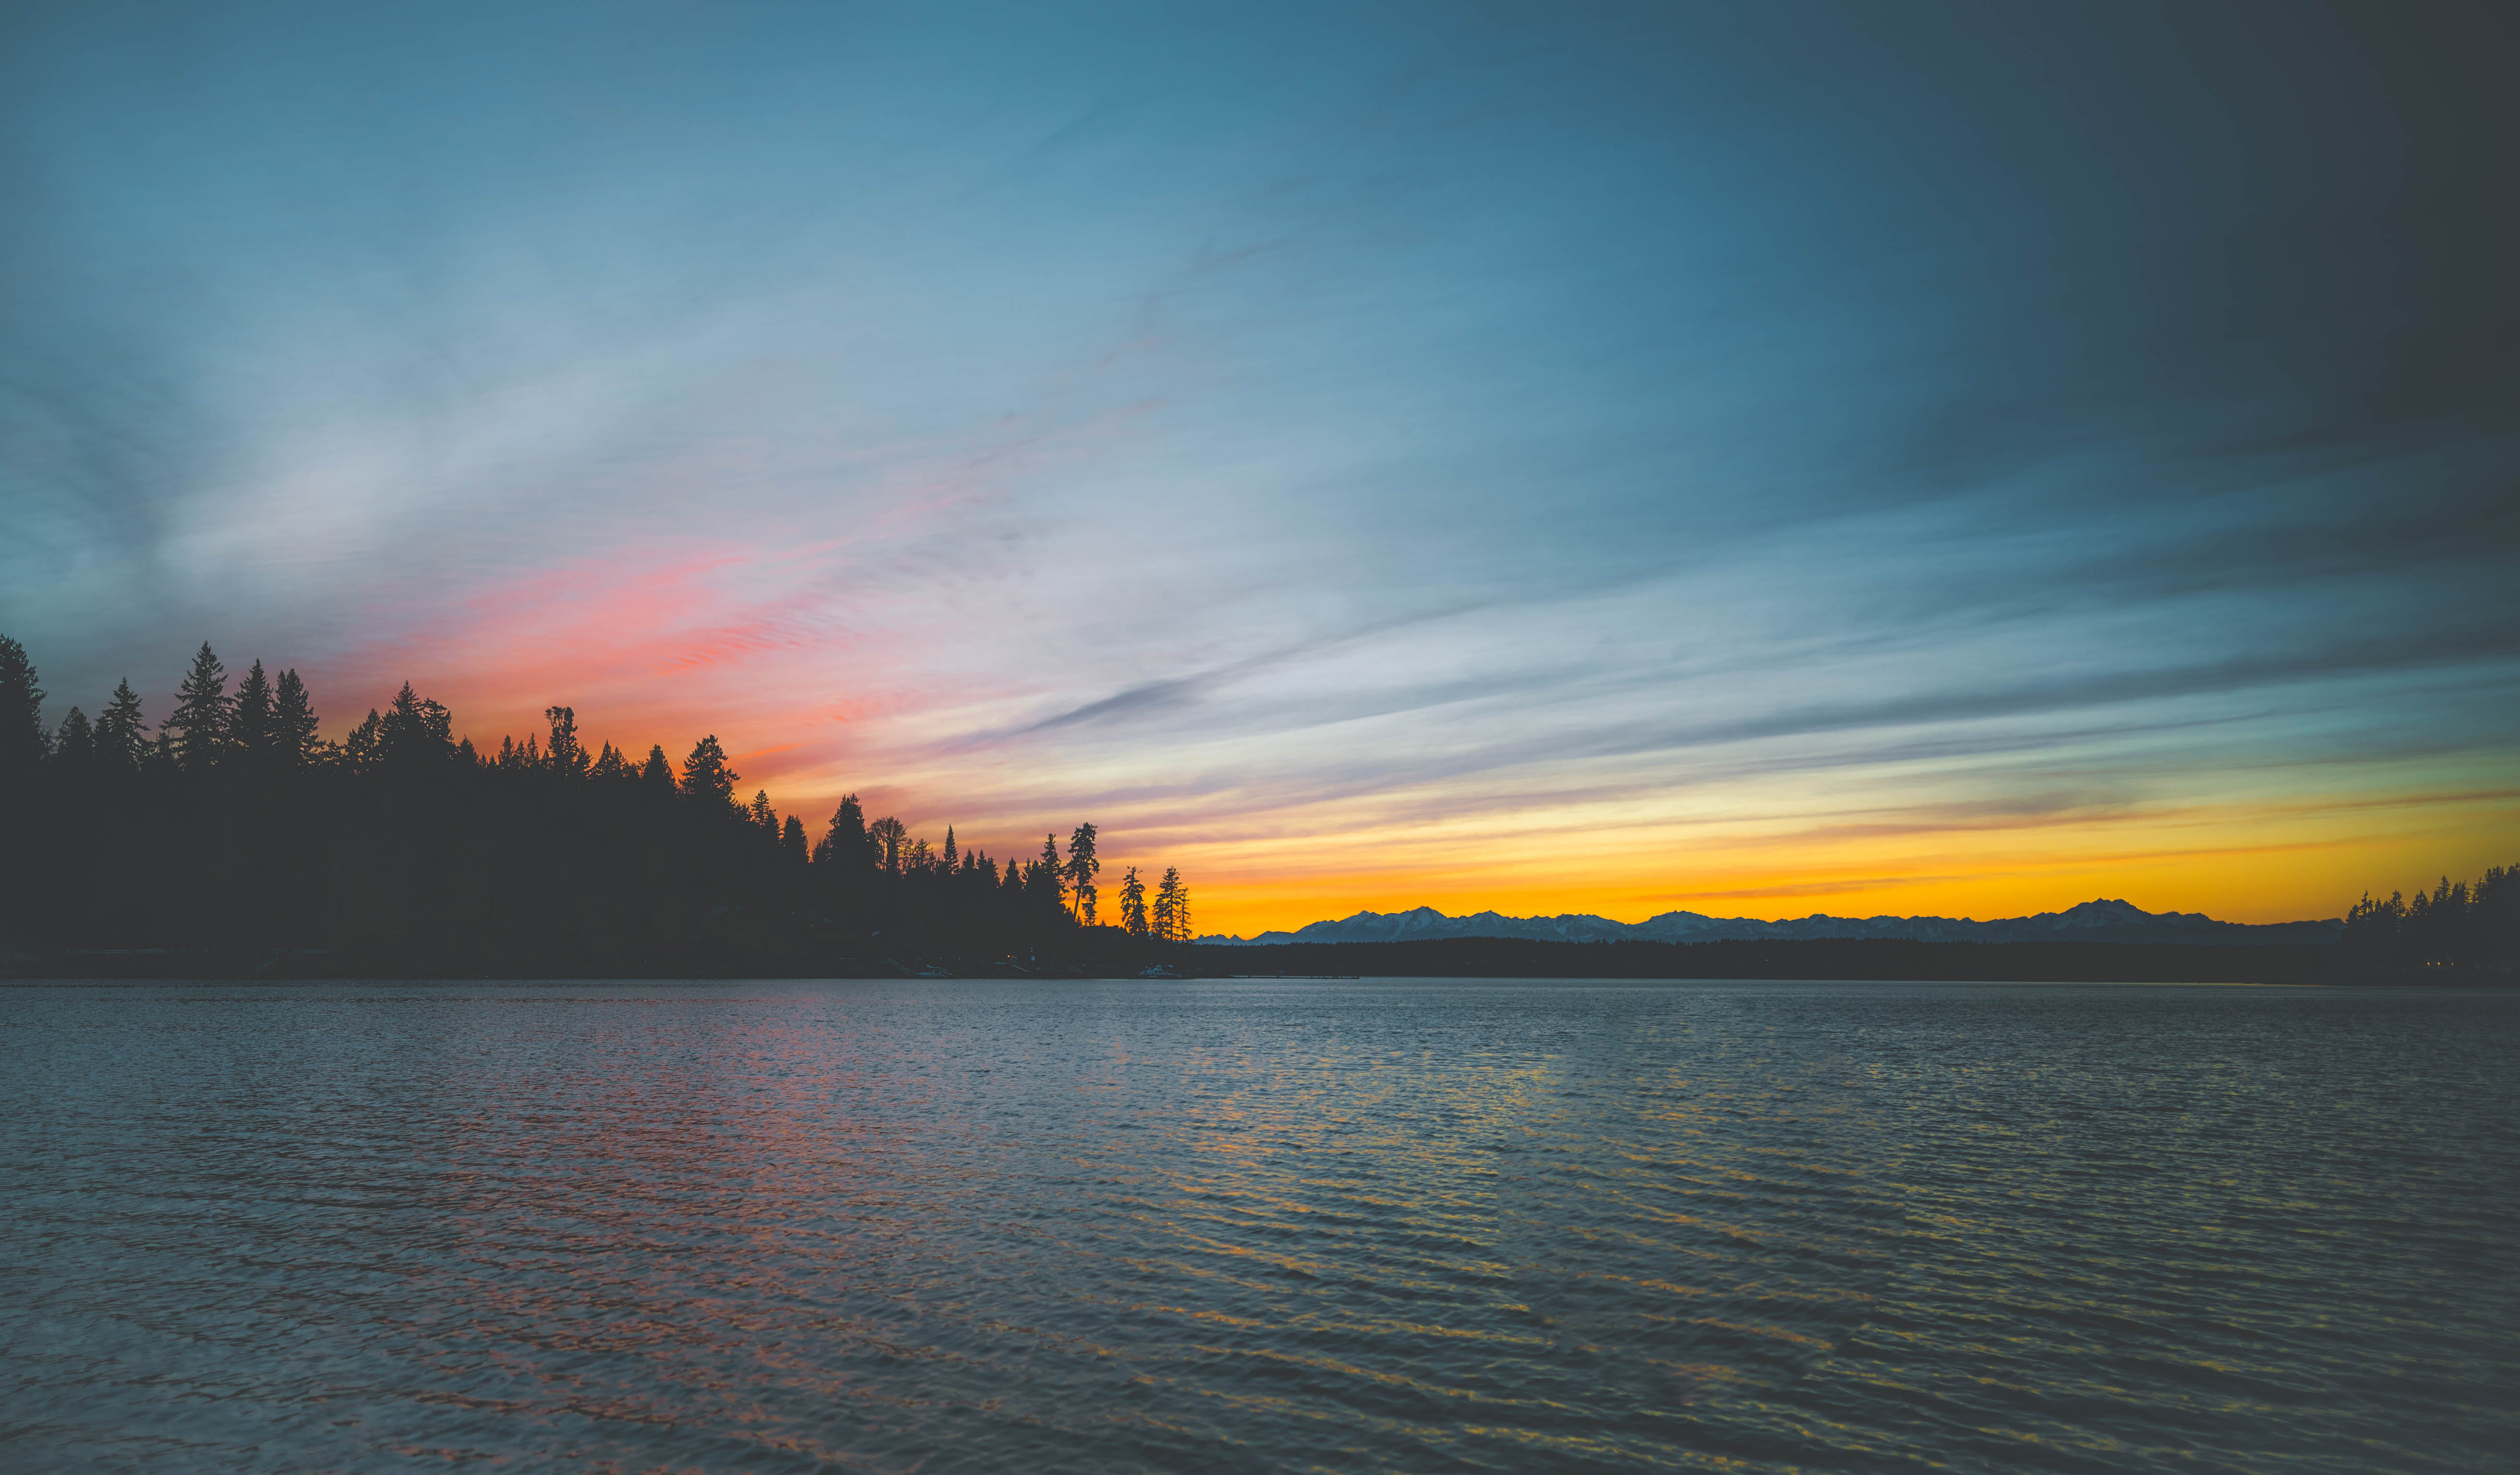
sea, coast, treeline, ocean, horizon, silhouette, cloud, sky, sun, sunrise, sunset, sunlight, morning, lake, dawn, dusk, evening, reflection, bay, afterglow, atmospheric phenomenon